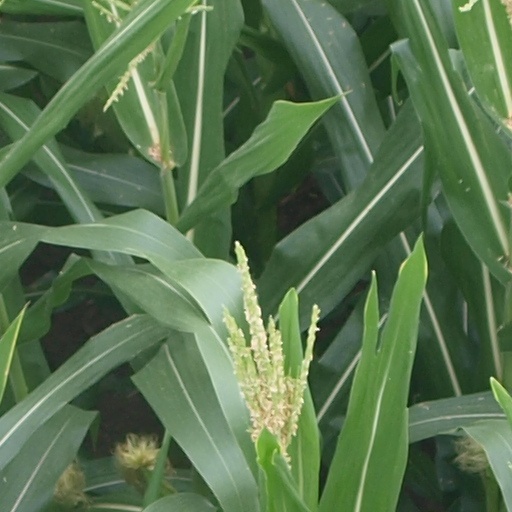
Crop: maize; corn